Question: Please indicate a possible affordance area of the chair that can be used for sitting on
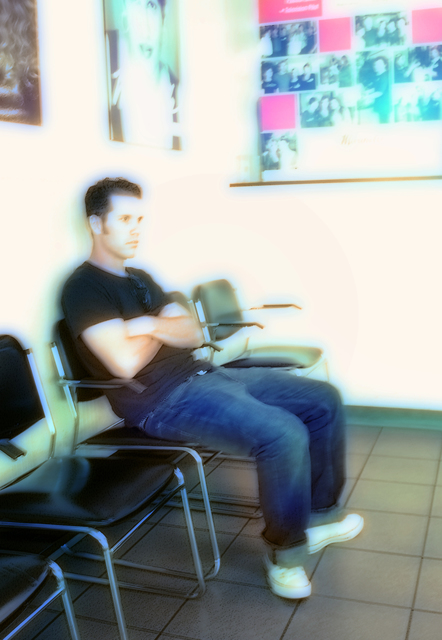
Answer: [76.635, 385.668, 242.368, 452.378]